Light rail

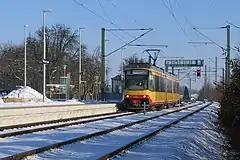
On the Karlsruhe Stadtbahn, trams can share mainline tracks with heavy rail trains.

An early example of the light rail concept was the "Shaker Heights Rapid Transit" which started in the 1920s, was renovated in 1980–1981 and is now part of RTA Rapid Transit. When the suburban rail Highland branch in Boston was converted to operation with regular trams (PCC cars) in 1959, creating an early type of light rail line, passenger numbers rose quickly. In 1964 the Skokie Swift service started operating, it helped to model later US light rail systems.